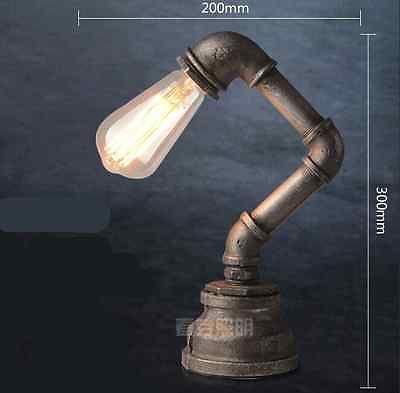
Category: lamp